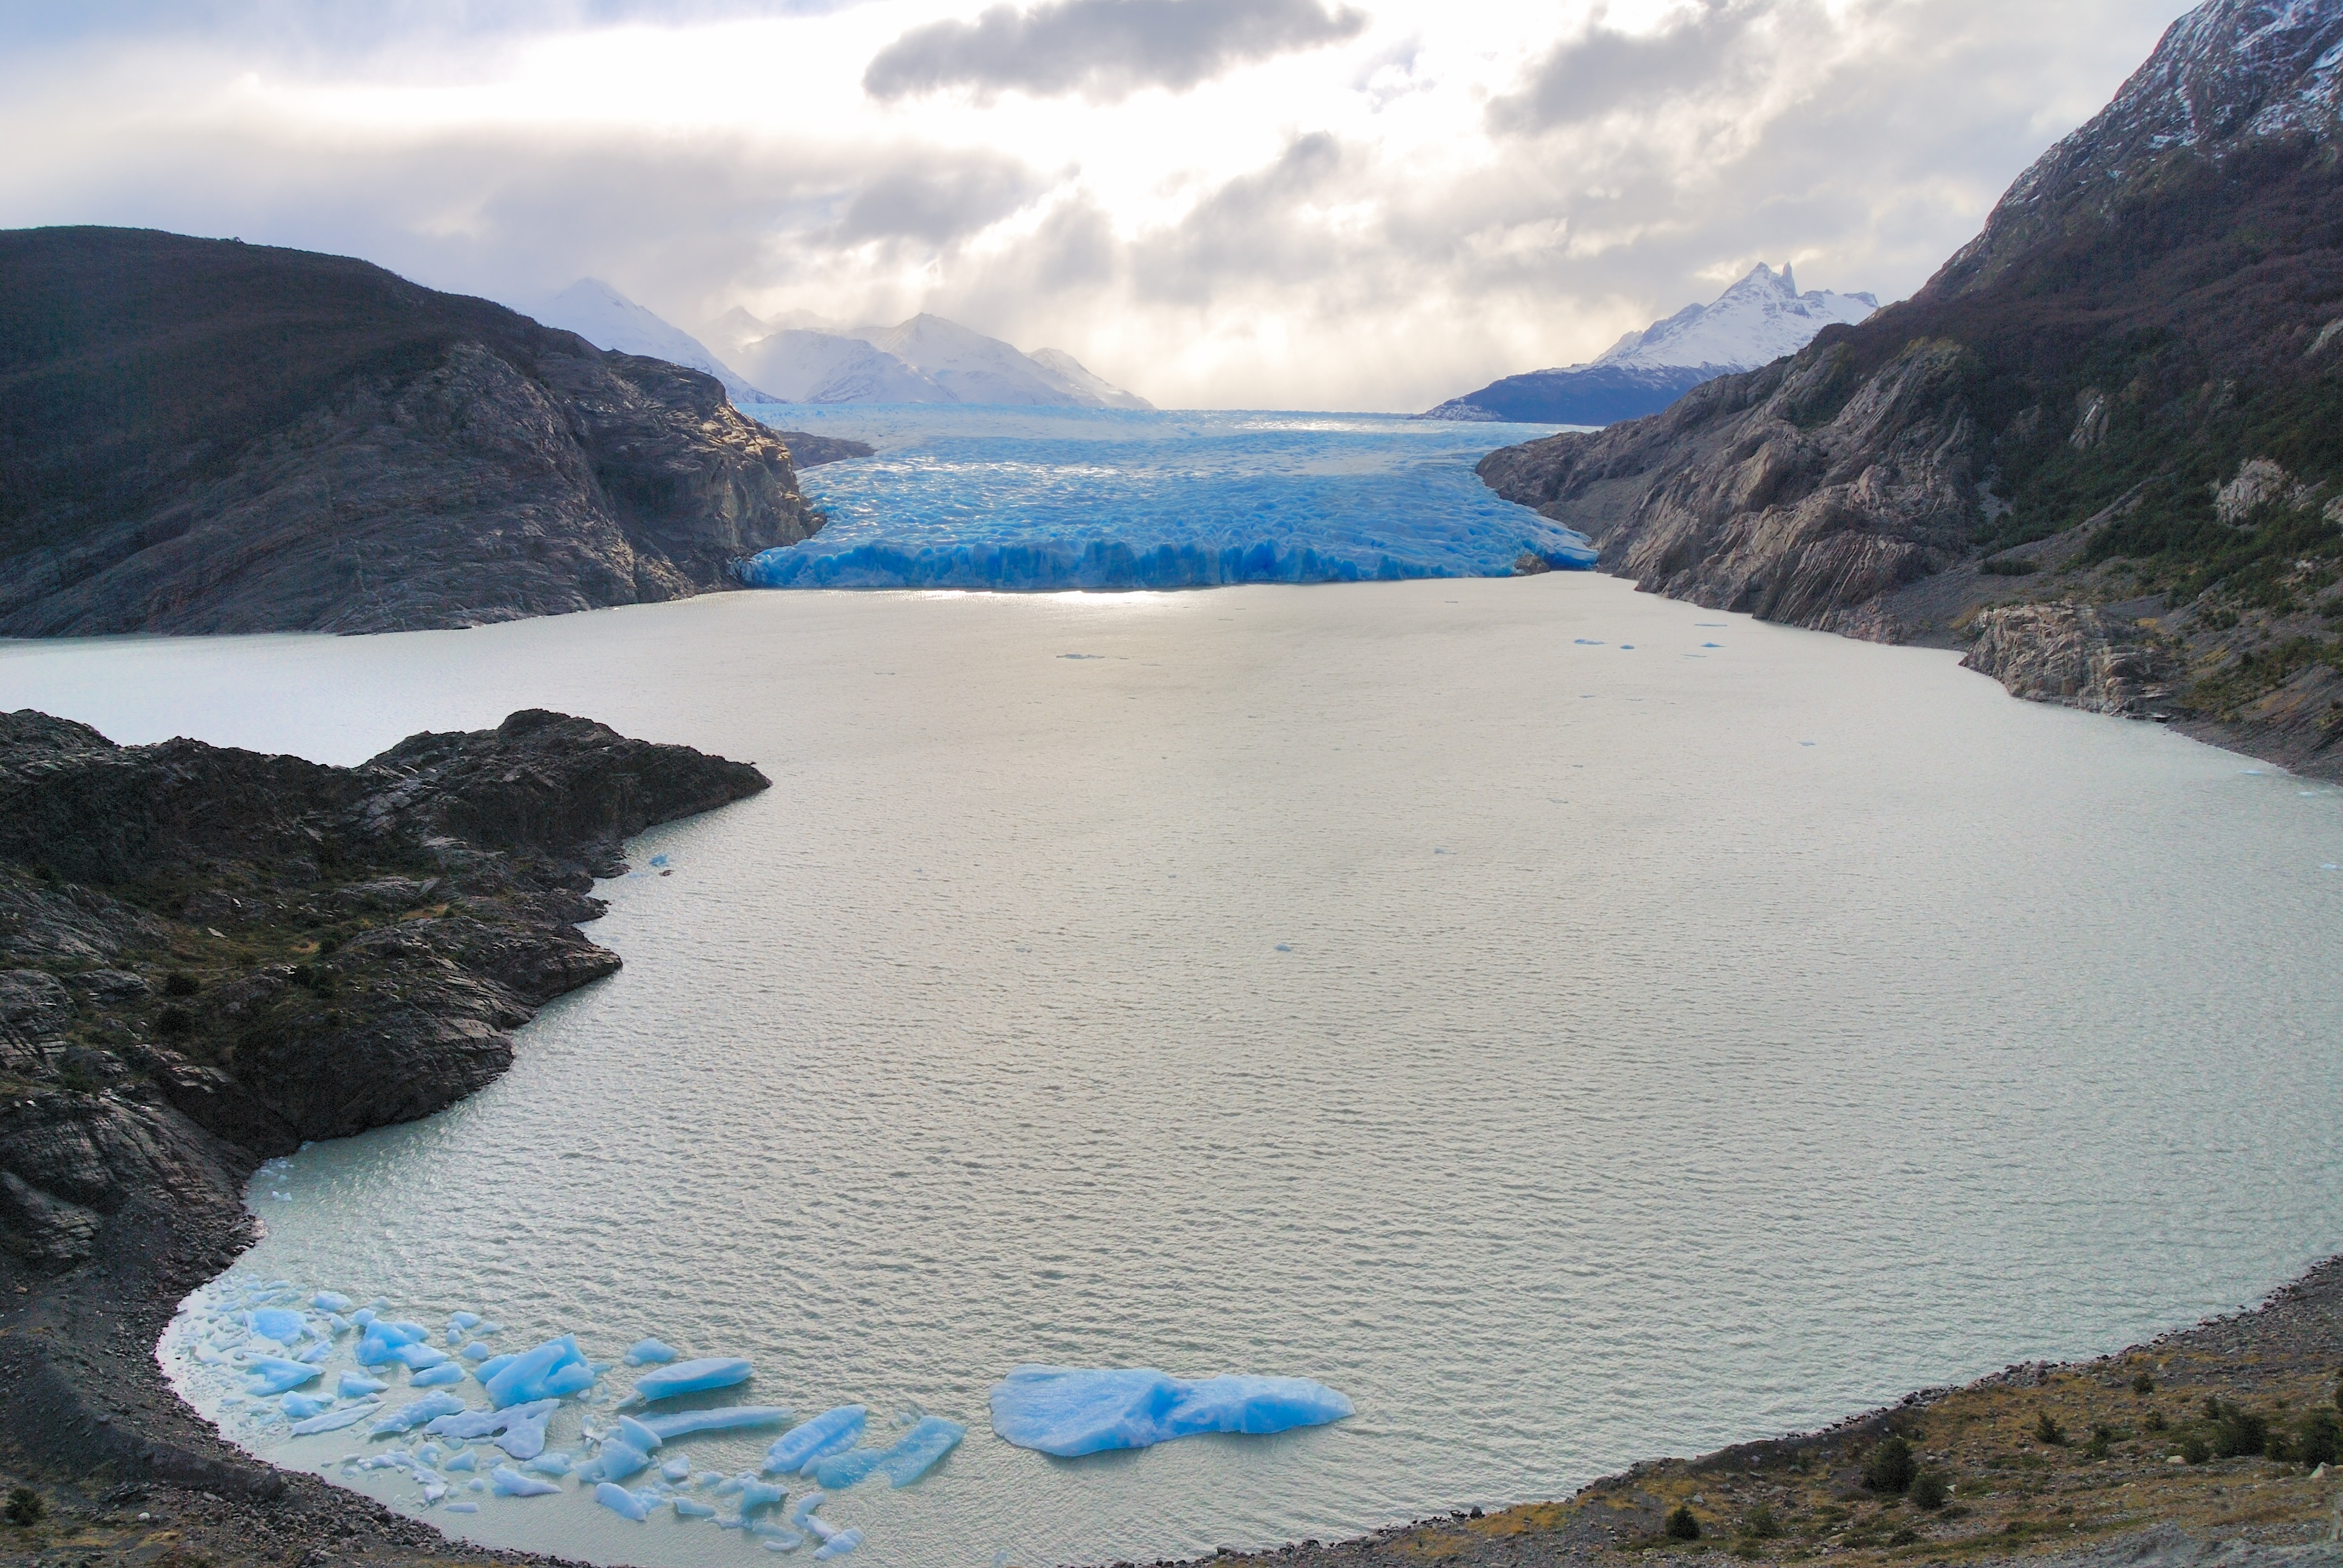
beach, sea, coast, ocean, mountain, lake, travel, glacier, bay, fjord, reservoir, terrain, chile, body of water, trekking, loch, patagonia, cape, landform, geographical feature, glacial landform, glacier gray